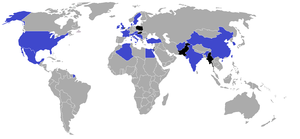
Carte des pays ayant participé à l'épreuve de football aux jeux olympiques d'été de 1948.
Le tournoi de football des Jeux olympiques de 1948, organisés à Londres comme en 1908, est la onzième édition d’une épreuve de football lors de Jeux olympiques ; il ne s’agit cependant que de la neuvième à être reconnue par le CIO et la septième par la FIFA. La compétition, uniquement masculine, se déroule du 26 juillet au 13 août 1948 et est organisé par la Comité olympique britannique ainsi que par le Fédération anglaise de football. Les matchs, tous à élimination directe, sont joués dans onze stades à Londres, Portsmouth et Brighton. Dans le contexte de l'Après-guerre, à la suite de la Seconde Guerre mondiale, aucune installation sportive nouvelle n’est construite pour ces Jeux qui se déroulent dans une ville fortement touchée par le Blitz et en pleine reconstruction.